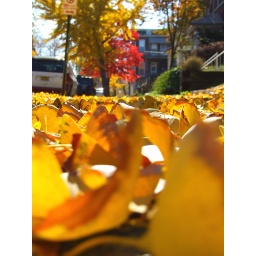
The field of fallen persimmon tree leaves on the sidewalk outside of my house in St. Louis, Missouri.